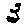
Label: 3